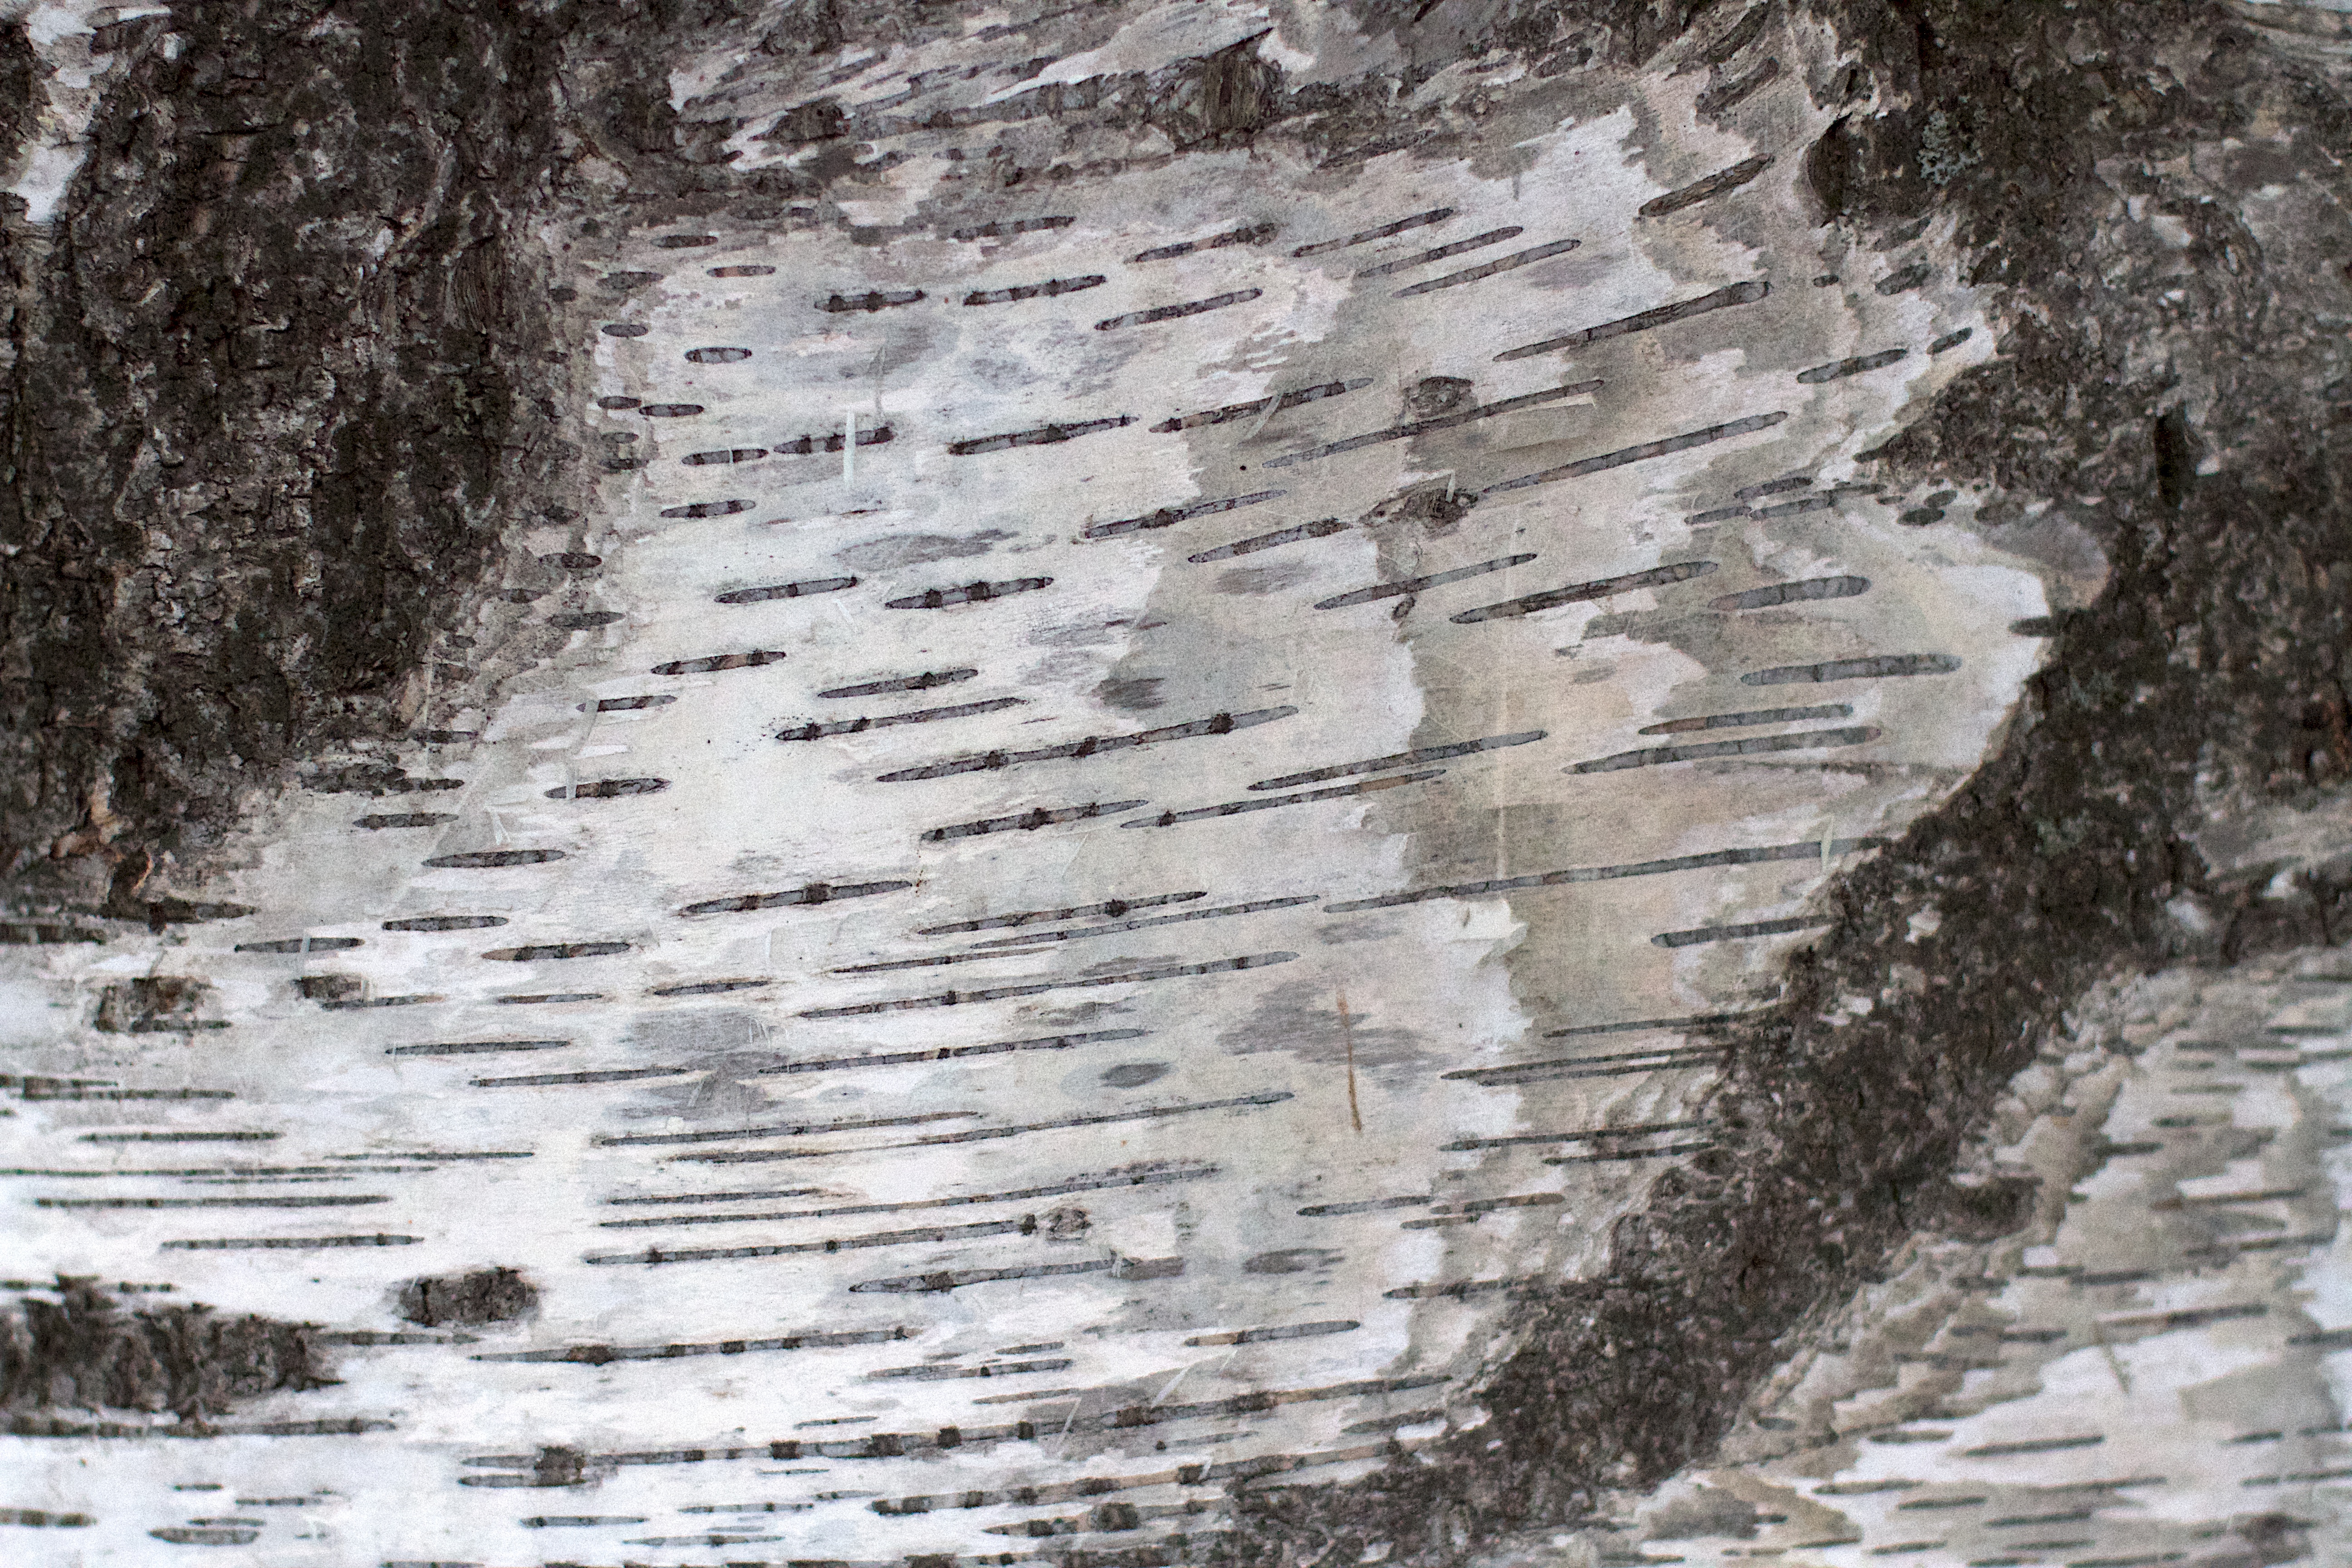
tree, branch, plant, wood, trunk, birch, soil, terrain, geology, woody plant, land plant